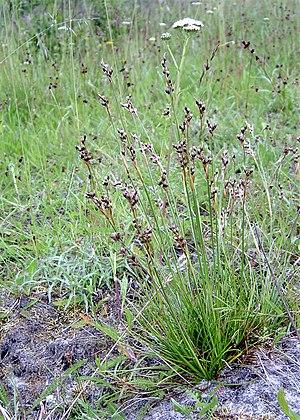
Juncus squarrosus, de noms communs Jonc rude, Jonc raide ou Brossière, est une espèce de plantes vivace du genre Juncus, de la famille des Juncaceae.